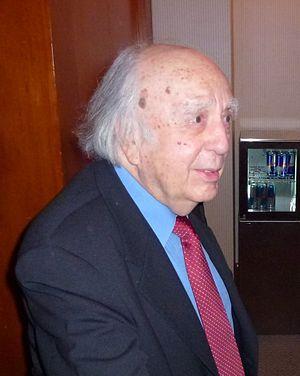
Vassos Lyssaridis est un homme politique chypriote né le 13 mai 1920. Il étudia la médecine à l’université nationale capodistrienne d’Athènes.